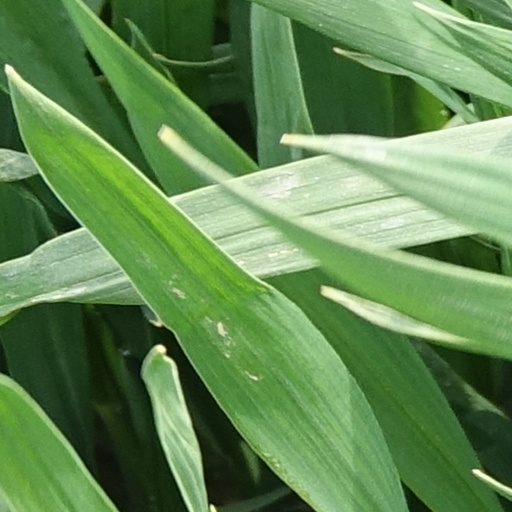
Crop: wheat